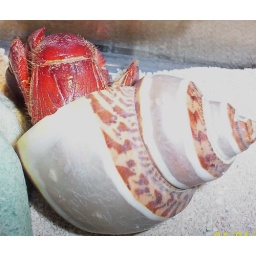
Tinker molted in circle nest next to ocean water pond